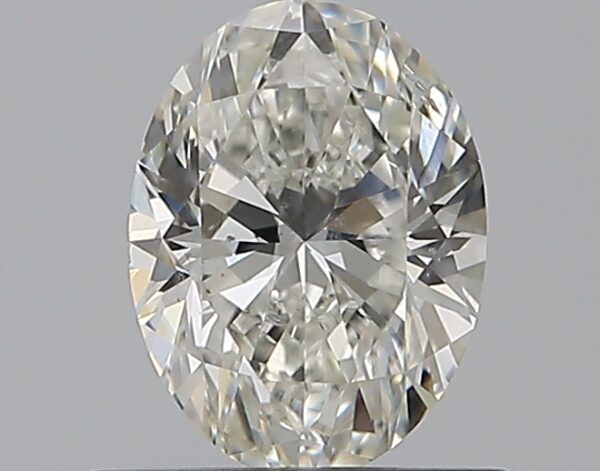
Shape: oval
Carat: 0.7
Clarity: SI1
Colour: H
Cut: VG
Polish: EX
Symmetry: VG
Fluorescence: N
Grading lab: GIA
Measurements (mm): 6.55 x 4.89 x 3.2